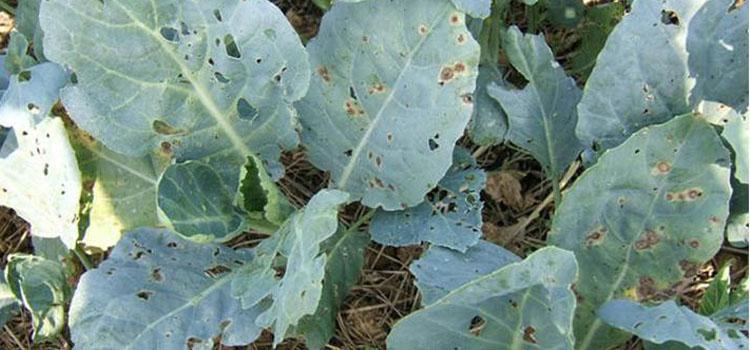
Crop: unknown
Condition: broccoli_broccoli_alternaria_spot